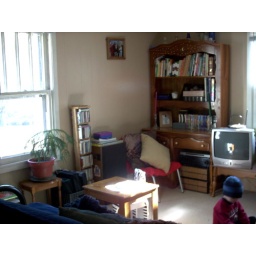
East window on left. One heater vent is beneath the red chair in front of the bookcase/desk.